24 Hour Alert

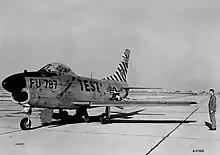
North American F-86D Sabre code-marked "FU-787" and "FU-775" were featured in "24 Hour Alert". The "Sabre Knights" aerobatic team was seen at the base air show.

"24 Hour Alert" was heavily supported by the United States Air Force as well as Mark VII Ltd., Walt Disney Productions in co-production roles. Major Lester Arasmith served as a technical advisor. A large number of current operational types were seen in the film, including the Boeing C-97 Stratofreighter, Boeing B-47 Stratojet, Boeing B-52 Stratofortress, Douglas A-4 Skyhawk, Fairchild C-123 Provider, Grumman F-11 Tiger, Lockheed C-130 Hercules, Martin B-57 Canberra, McDonnell F-101 Voodoo, North American Fury, North American B-25 Mitchell, North American F-86 Sabre, North American F-100 Super Sabre and Republic F-84 Thunderjet, Two experimental aircraft were also on display: Douglas D-558-2 Skyrocket and Douglas X-3 Stiletto.